Speedway (store)

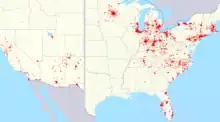
Map of Speedway locations as of August 2020 (the date of the announced purchase by 7-Eleven)

On February 13, 2012, it was announced that a deal had been reached with Indiana and Ohio convenience store chain GasAmerica to acquire all 88 of its locations. Speedway also acquired all trademarks, trade dress and intellectual property from GasAmerica and included several parcels of undeveloped real estate for future development. The transaction was finalized on May 29, 2012, for an unspecified price.